Geological history of Point Lobos

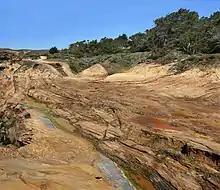
Sandstone rock formation at Point Lobos.

About 18,000 years ago, during the Pleistocene Epoch of the Quaternary Period (Cenozoic Era), the level of the Pacific Ocean was considerably lower than it is now (because more water was in the polar ice-caps and continental glaciers). Deep submarine canyons were cut in the Monterey Bay area, as an extension of the Salinas River.